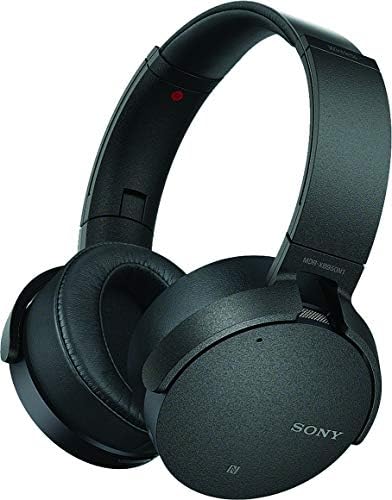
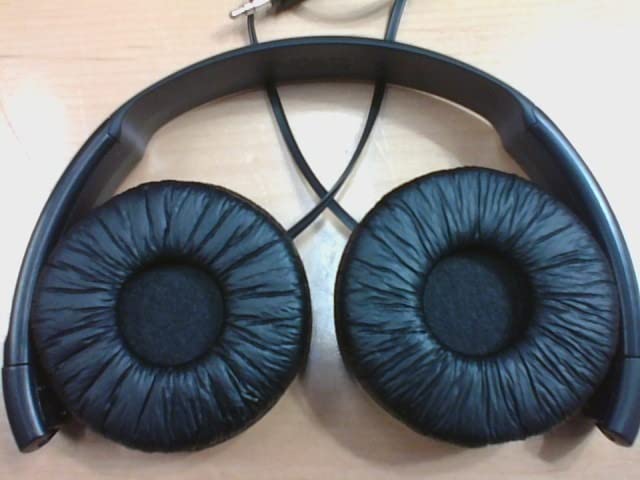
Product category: headphones
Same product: no